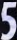
Number: 5